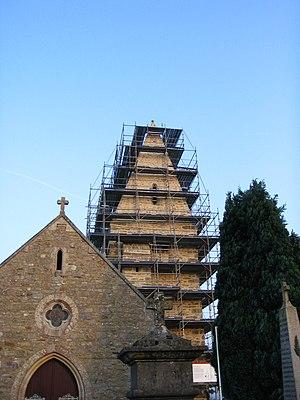
Clocher de Brillevast durant sa restauration.
Cet article recense les monuments historiques situés dans l'arrondissement de Cherbourg, dans le département de la Manche.
L'église Saint-Martin est une église catholique située à Brillevast, en France.